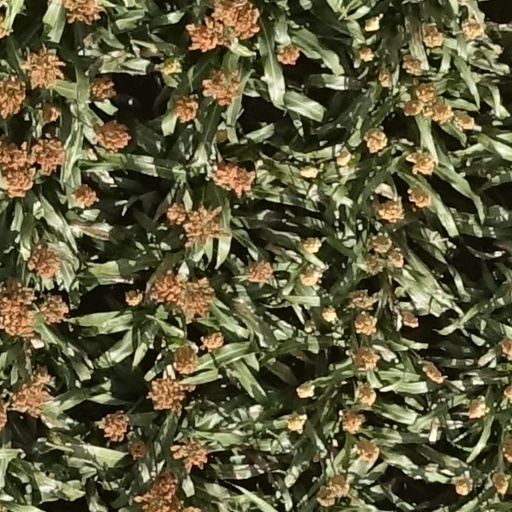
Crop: sorghum